History of the America's Cup

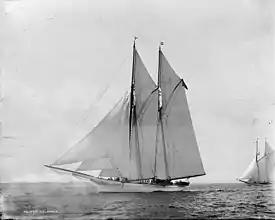
Defender "Columbia", 1871

No challenge to race for the Cup was issued until British railway tycoon James Lloyd Ashbury's topsail schooner "Cambria" (188 tons, 1868 design) beat the Yankee schooner "Sappho" (274.4 tons, 1867 design) in the Solent in 1868. This success encouraged the Royal Thames Yacht Club in believing that the cup could be brought back home, and officially placed the first challenge in 1870. Ashbury entered "Cambria" in the NYYC Queen's Cup race in New York City on 8 August against a fleet of seventeen schooners, with time allowed based on their tonnage. The "Cambria" only placed eighth, behind the aging "America" (178.6 tons, 1851) in fourth place and Franklin Osgood's "Magic" (92.2 tons, 1857) in the fleet's lead.